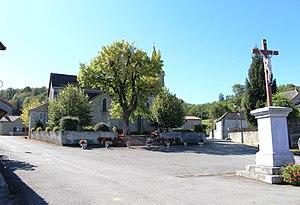
Montégut (Hautes-Pyrénées)
Montégut est une commune française située dans le département des Hautes-Pyrénées, en région Occitanie.